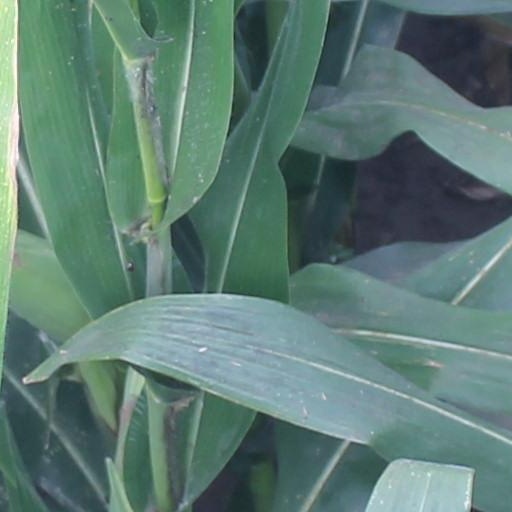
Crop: maize; corn